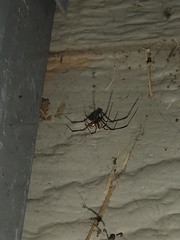
Species: Lactrodectus_hesperus